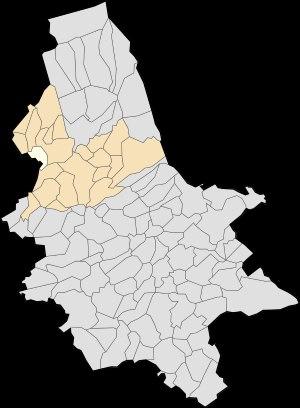
Landrethun-lès-Ardres est une commune française située dans le département du Pas-de-Calais en région Hauts-de-France.